Issac Luke

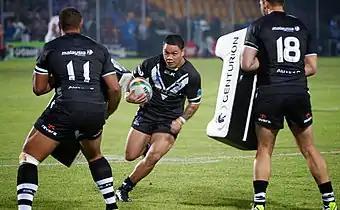
Luke warming up at the 2013 RLWC

In the 2014 NRL season, Luke made 18 appearances as Souths reached their first grand final in 43 years. Luke missed out on playing in the club's first premiership victory in 43 years as he was suspended from playing in the grand final after being found guilty of using a dangerous tackle on Sydney Roosters player Sonny Bill Williams in the preliminary final.